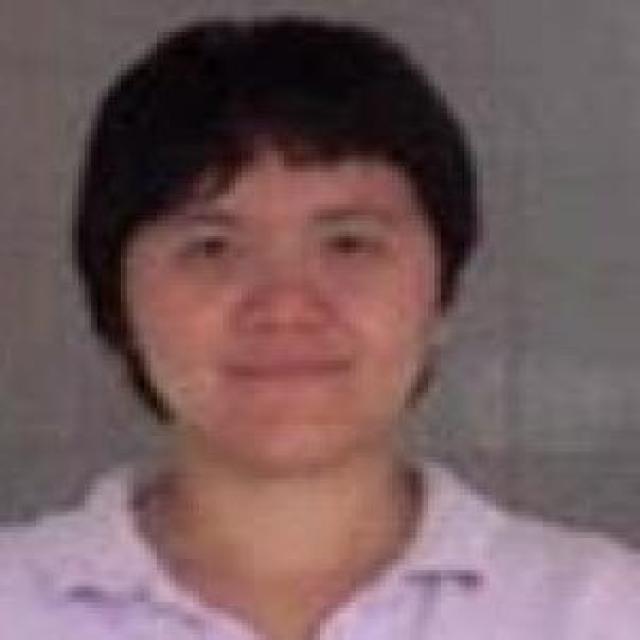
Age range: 21-44